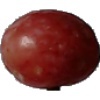
Label: Grape Pink 1